Yogyakarta railway station

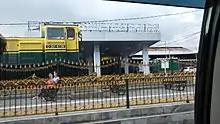
The D301 61 09 locomotive on display at the south gate of the station

Yogyakarta Station is divided into two railway yards in the north and south. It also has two gates: the main east gate facing Jalan Margo Utomo—Jalan Pangeran Mangkubumi for intercity train departures, and the south gate facing Jalan Pasar Kembang for departures and arrivals of Yogyakarta International Airport Rail Link services, local trains, KAI Commuter trains, and intercity train passengers. It also has a special building for the counter at the south gate.